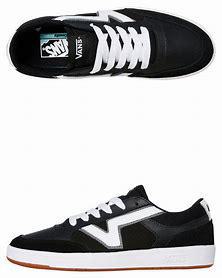
Brand: Vans
Model: Lowland Cc